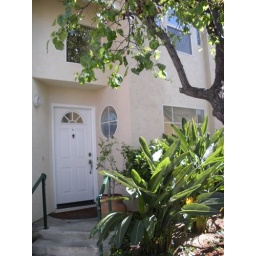
Front door surrounded by green and flowers